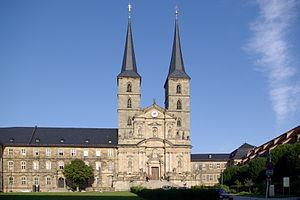
Le monastère bénédictin Saint-Michel de Bamberg.